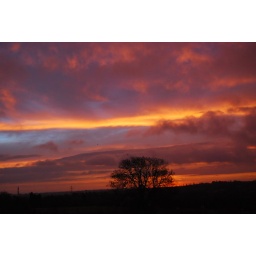
red sky in the morning